Bernard of Kilwinning

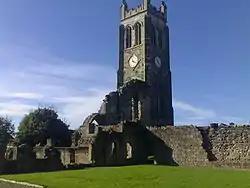
Kilwinning Abbey as it stands today.

The name "Bernard abbe de Kilwynin" (abbot of Kilwinning) occurs on the Ragman Rolls, 28 August 1296, and he is recorded again in a document of Melrose Abbey on 25 December. Bernard is unrecorded as abbot of Kilwinning after this year, but it is possible that he was ejected from Kilwinning Abbey by the English king in one of the following years, probably retiring to another Tironensian monastery, Arbroath Abbey. A document dated 1296 x 1305, names one otherwise unknown Roger as Abbot of Kilwinning, meaning that Bernard had ceased to hold this position by 1305 at the latest.